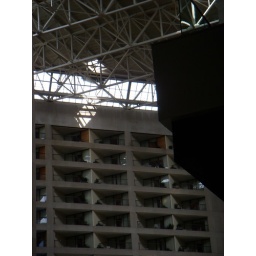
roof of CNN (from food court). windows also blown out inside CNN (covered in plywood)